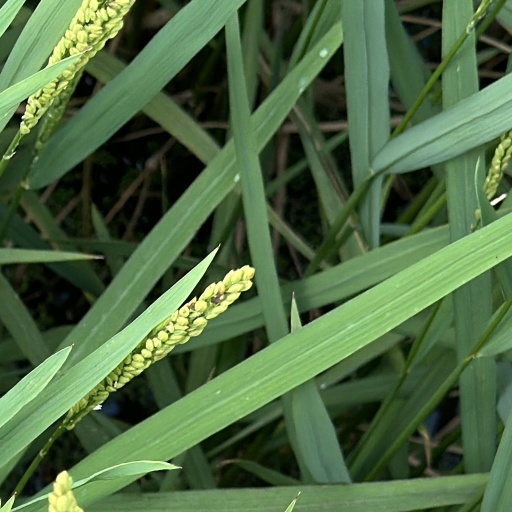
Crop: rice